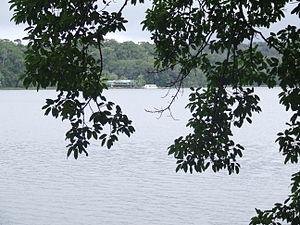
Le lac Barrine est un lac d'eau douce situé sur la partie Est du plateau d'Atherton dans le Nord du Queensland en Australie et à proximité du lac Eacham. Le lac et ses environs sont protégés par le parc national des Lacs de cratères et est accessible par le Gillies Highway depuis Gordonvale dans la vallée de Goldsborough.